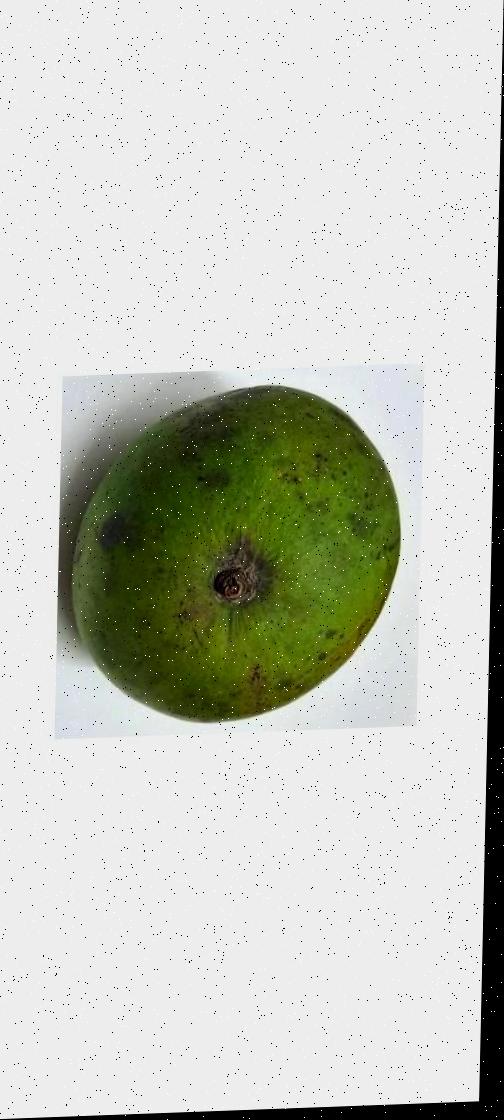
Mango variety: Harivanga